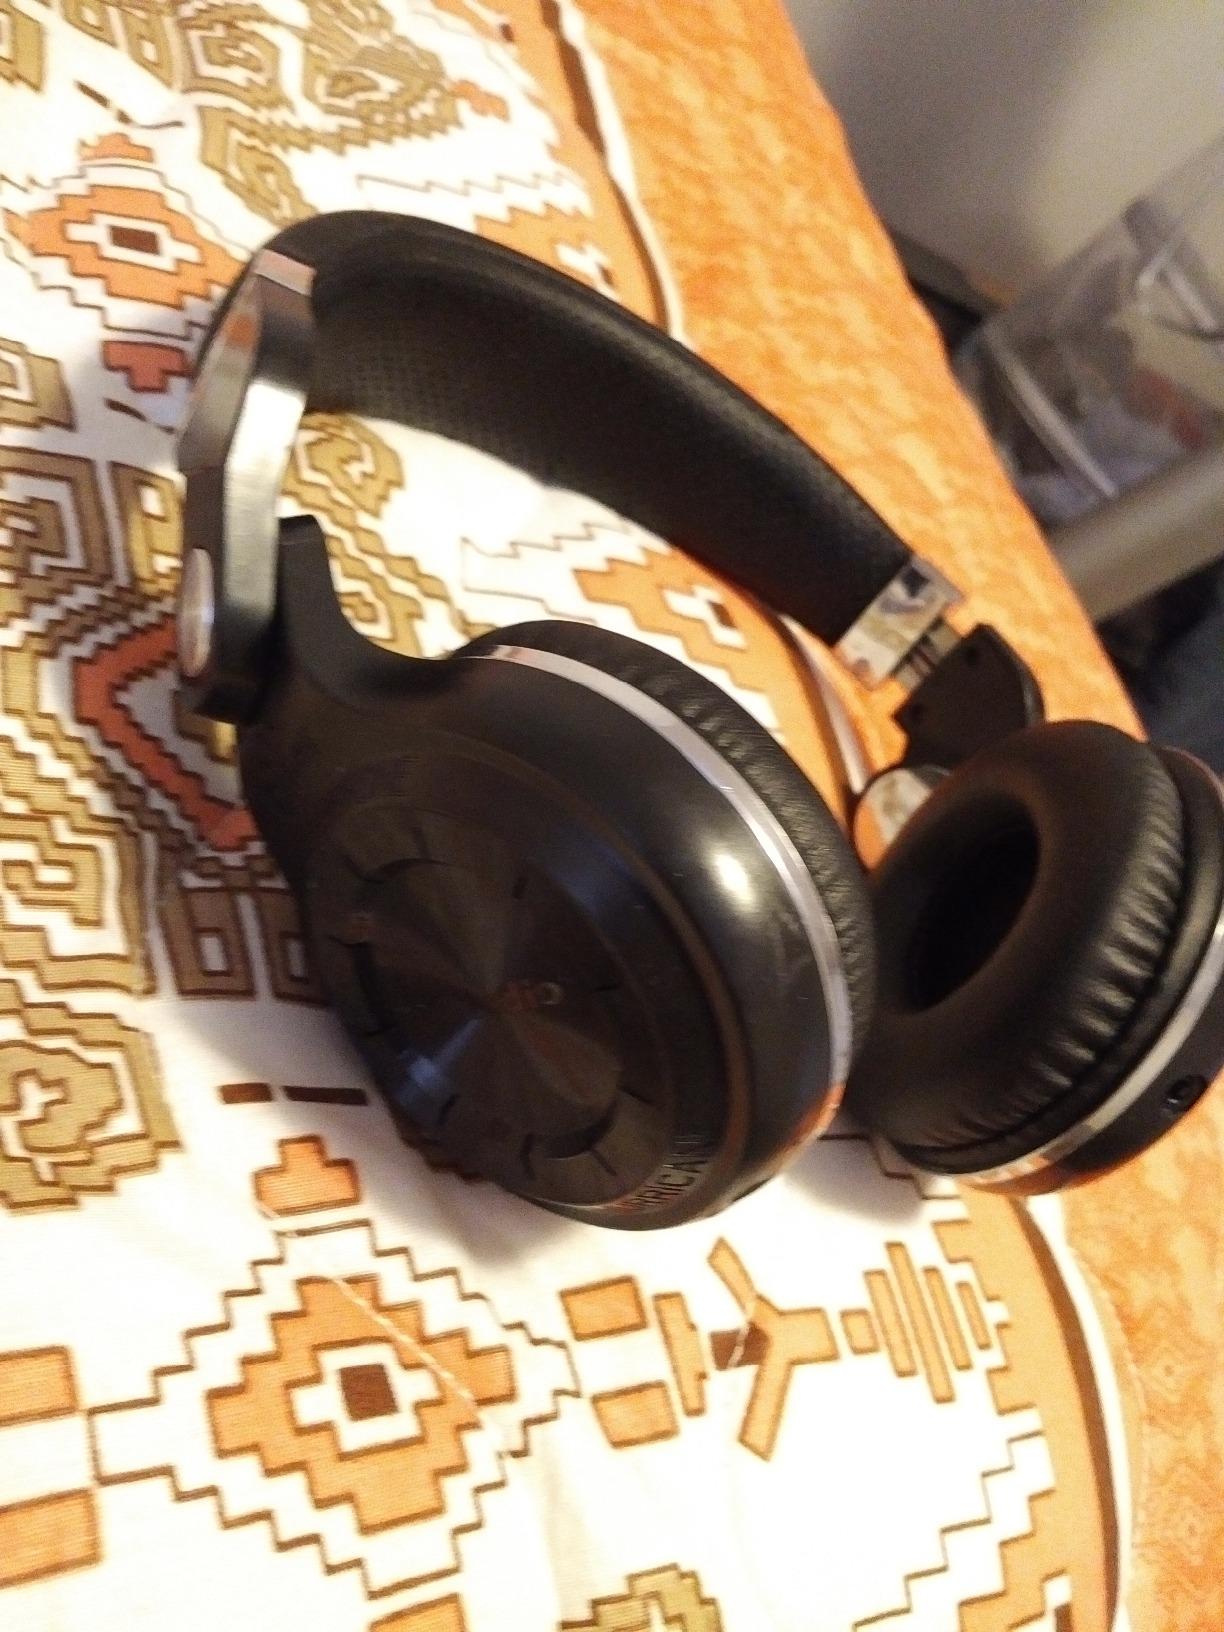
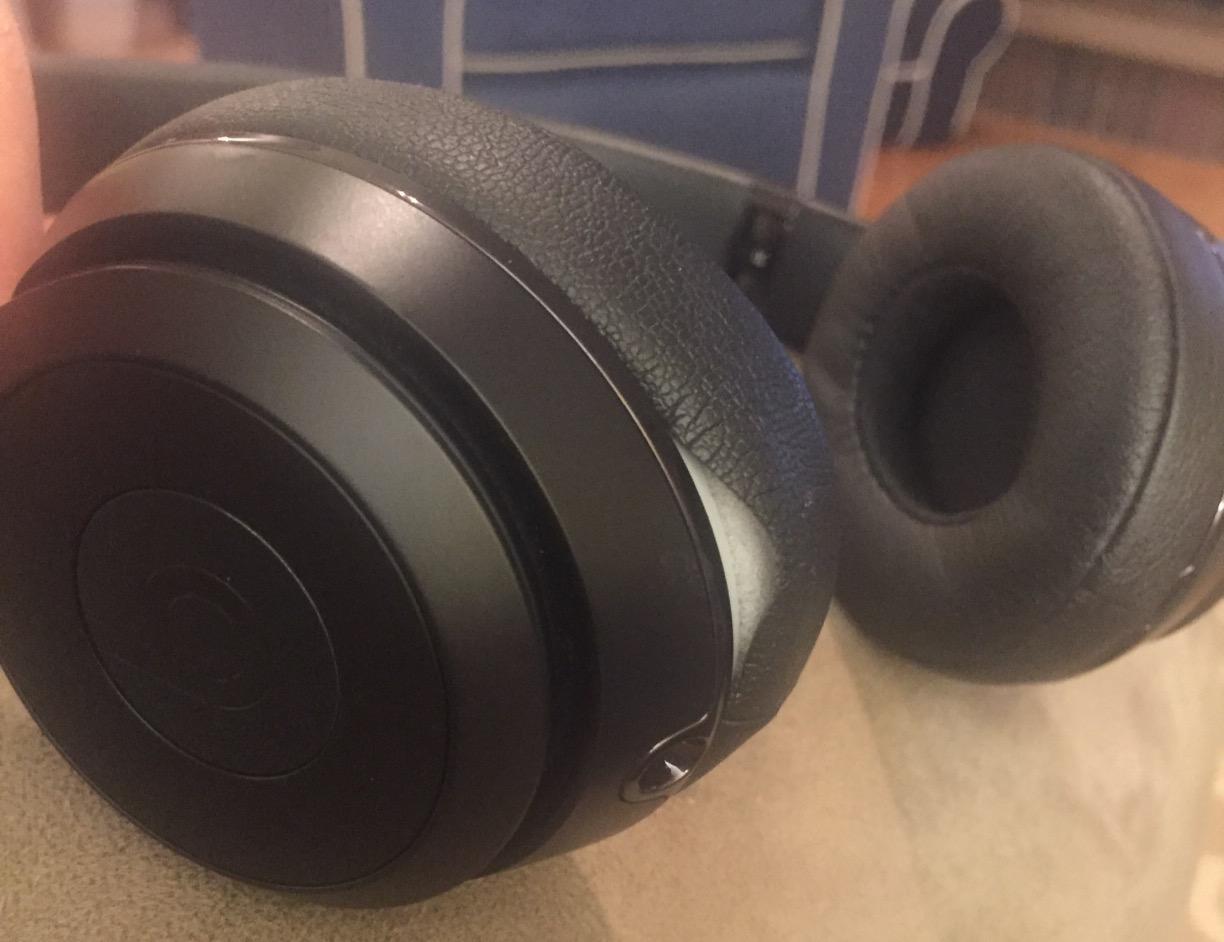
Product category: headphones
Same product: no